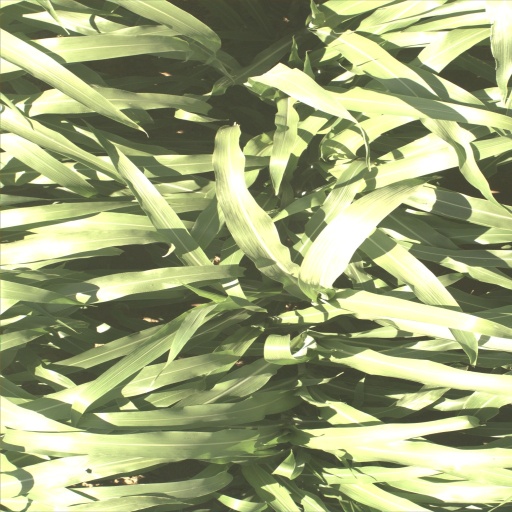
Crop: sorghum